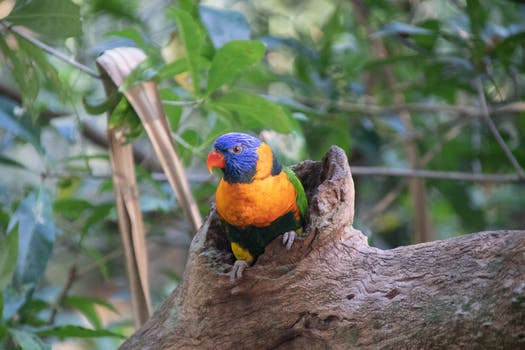
Label: No Watermark